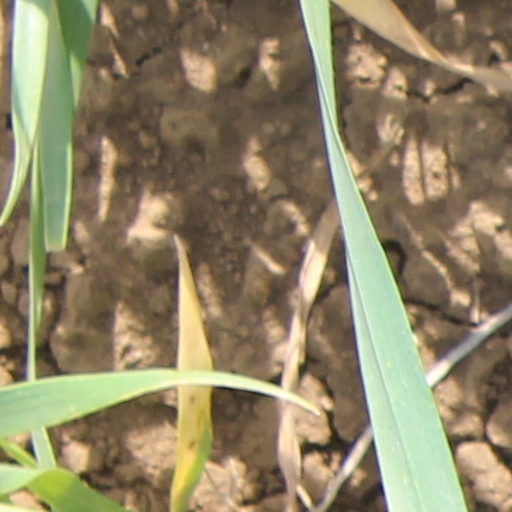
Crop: wheat